NEF Law College

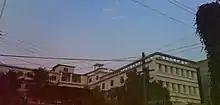
Front view of the campus

The college functions from its permanent campus located at GMC Road (parallel road to G.S. Road connecting Guwahati Medical College Hospital and Ganeshguri Market) at Christianbasti locality in the heart of Guwahati city.